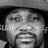
Emotion: neutral